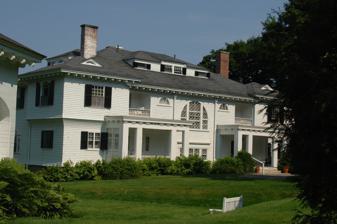
Building: Reverie Cove
Country: United States of America
Year built: 1895
Historic house in Maine, United States United States historic place Reverie Cove U.S. National Register of Historic Places U.S. Historic district Contributing property Show map of Maine Show map of the United States Interactive map showing the location of Reverie Cove Location Harbor Lane, Bar Harbor, Maine Coordinates 44°23′25″N 68°12′56″W / 44.39028°N 68.21556°W / 44.39028; -68.21556 Area 1 acre (0.40 ha) Built 1895 ( 1895 ) Built by Savage, Fred L. Architectural style Colonial Revival Part of Harbor Lane-Eden Street Historic District ( ID09000550 ) NRHP reference No. 82000743 Significant dates Added to NRHP February 19, 1982 Designated CP July 22, 2009 Reverie Cove is a historic summer estate on Harbor Lane in Bar Harbor, Maine .  It was designed by local architect Fred L. Savage and built in 1895, and is a particularly opulent example of Colonial Revival architecture.  A later owner of the property was New York City mayor Abram Hewitt .  The house was listed on the National Register of Historic Places in 1982, and as part of the Harbor Lane-Eden Street Historic District in 2009. Description and history Reverie Cove is set near the end of Harbor Lane, overlooking Frenchman Bay and eastward toward the village center of Bar Harbor.  It is a large frame house 2 + 1 ⁄ 2 stories in front and 3 + 1 ⁄ 2 in back, with a complex hip roof , three brick chimneys, wooden shingle siding, and a granite foundation.  The main facade faces west (away from the water), and is five bays wide, with projecting portico -like sections at both ends.  Stylistically identical, one shelters the main entrance, while the other is a covered porch.  Both are topped by recessed balconies, and are supported by paired large square columns.  Between these porticos are a band of four diamond-pane sash windows, with a large round-arch diamond-pane window at the second level.  Between this large window and the recessed balconies there are small half-round windows.  At the outer corners of the facade are slightly projecting sections topped by hip-roof sections with eyebrow dormers.  The half-story between these projections also has a low-profile hip-roof dormer .  The eastern facade, facing the water, is also elaborate, with recessed balconies under arches at the center of the third level, and projecting semi-circular balconies at the second. Reverie Cove was designed by local architect Fred L. Savage, noted for designing a number of Bar Harbor's other summer estate houses, and was completed in 1895.  It was built for Dr. John Davies Jones of Washington, D.C. After Jones died in 1903, the house was purchased by Abram and Sarah Hewitt; he served as Mayor of New York City 1887–88.  The property was one of a modest number of Bar Harbor's estate houses to survive a devastating 1947 wildfire ravaged the eastern half of Mount Desert Island . It was listed on the National Register of Historic Places in 1982, and was included in the Harbor Lane-Eden Street Historic District in 2009. See also National Register of Historic Places listings in Hancock County, Maine References